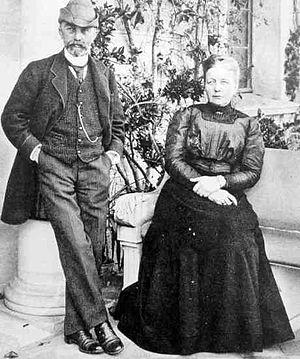
Ernst von Heydebrand und der Lasa est un homme politique allemand, président du parti conservateur allemand de 1911 à 1918.